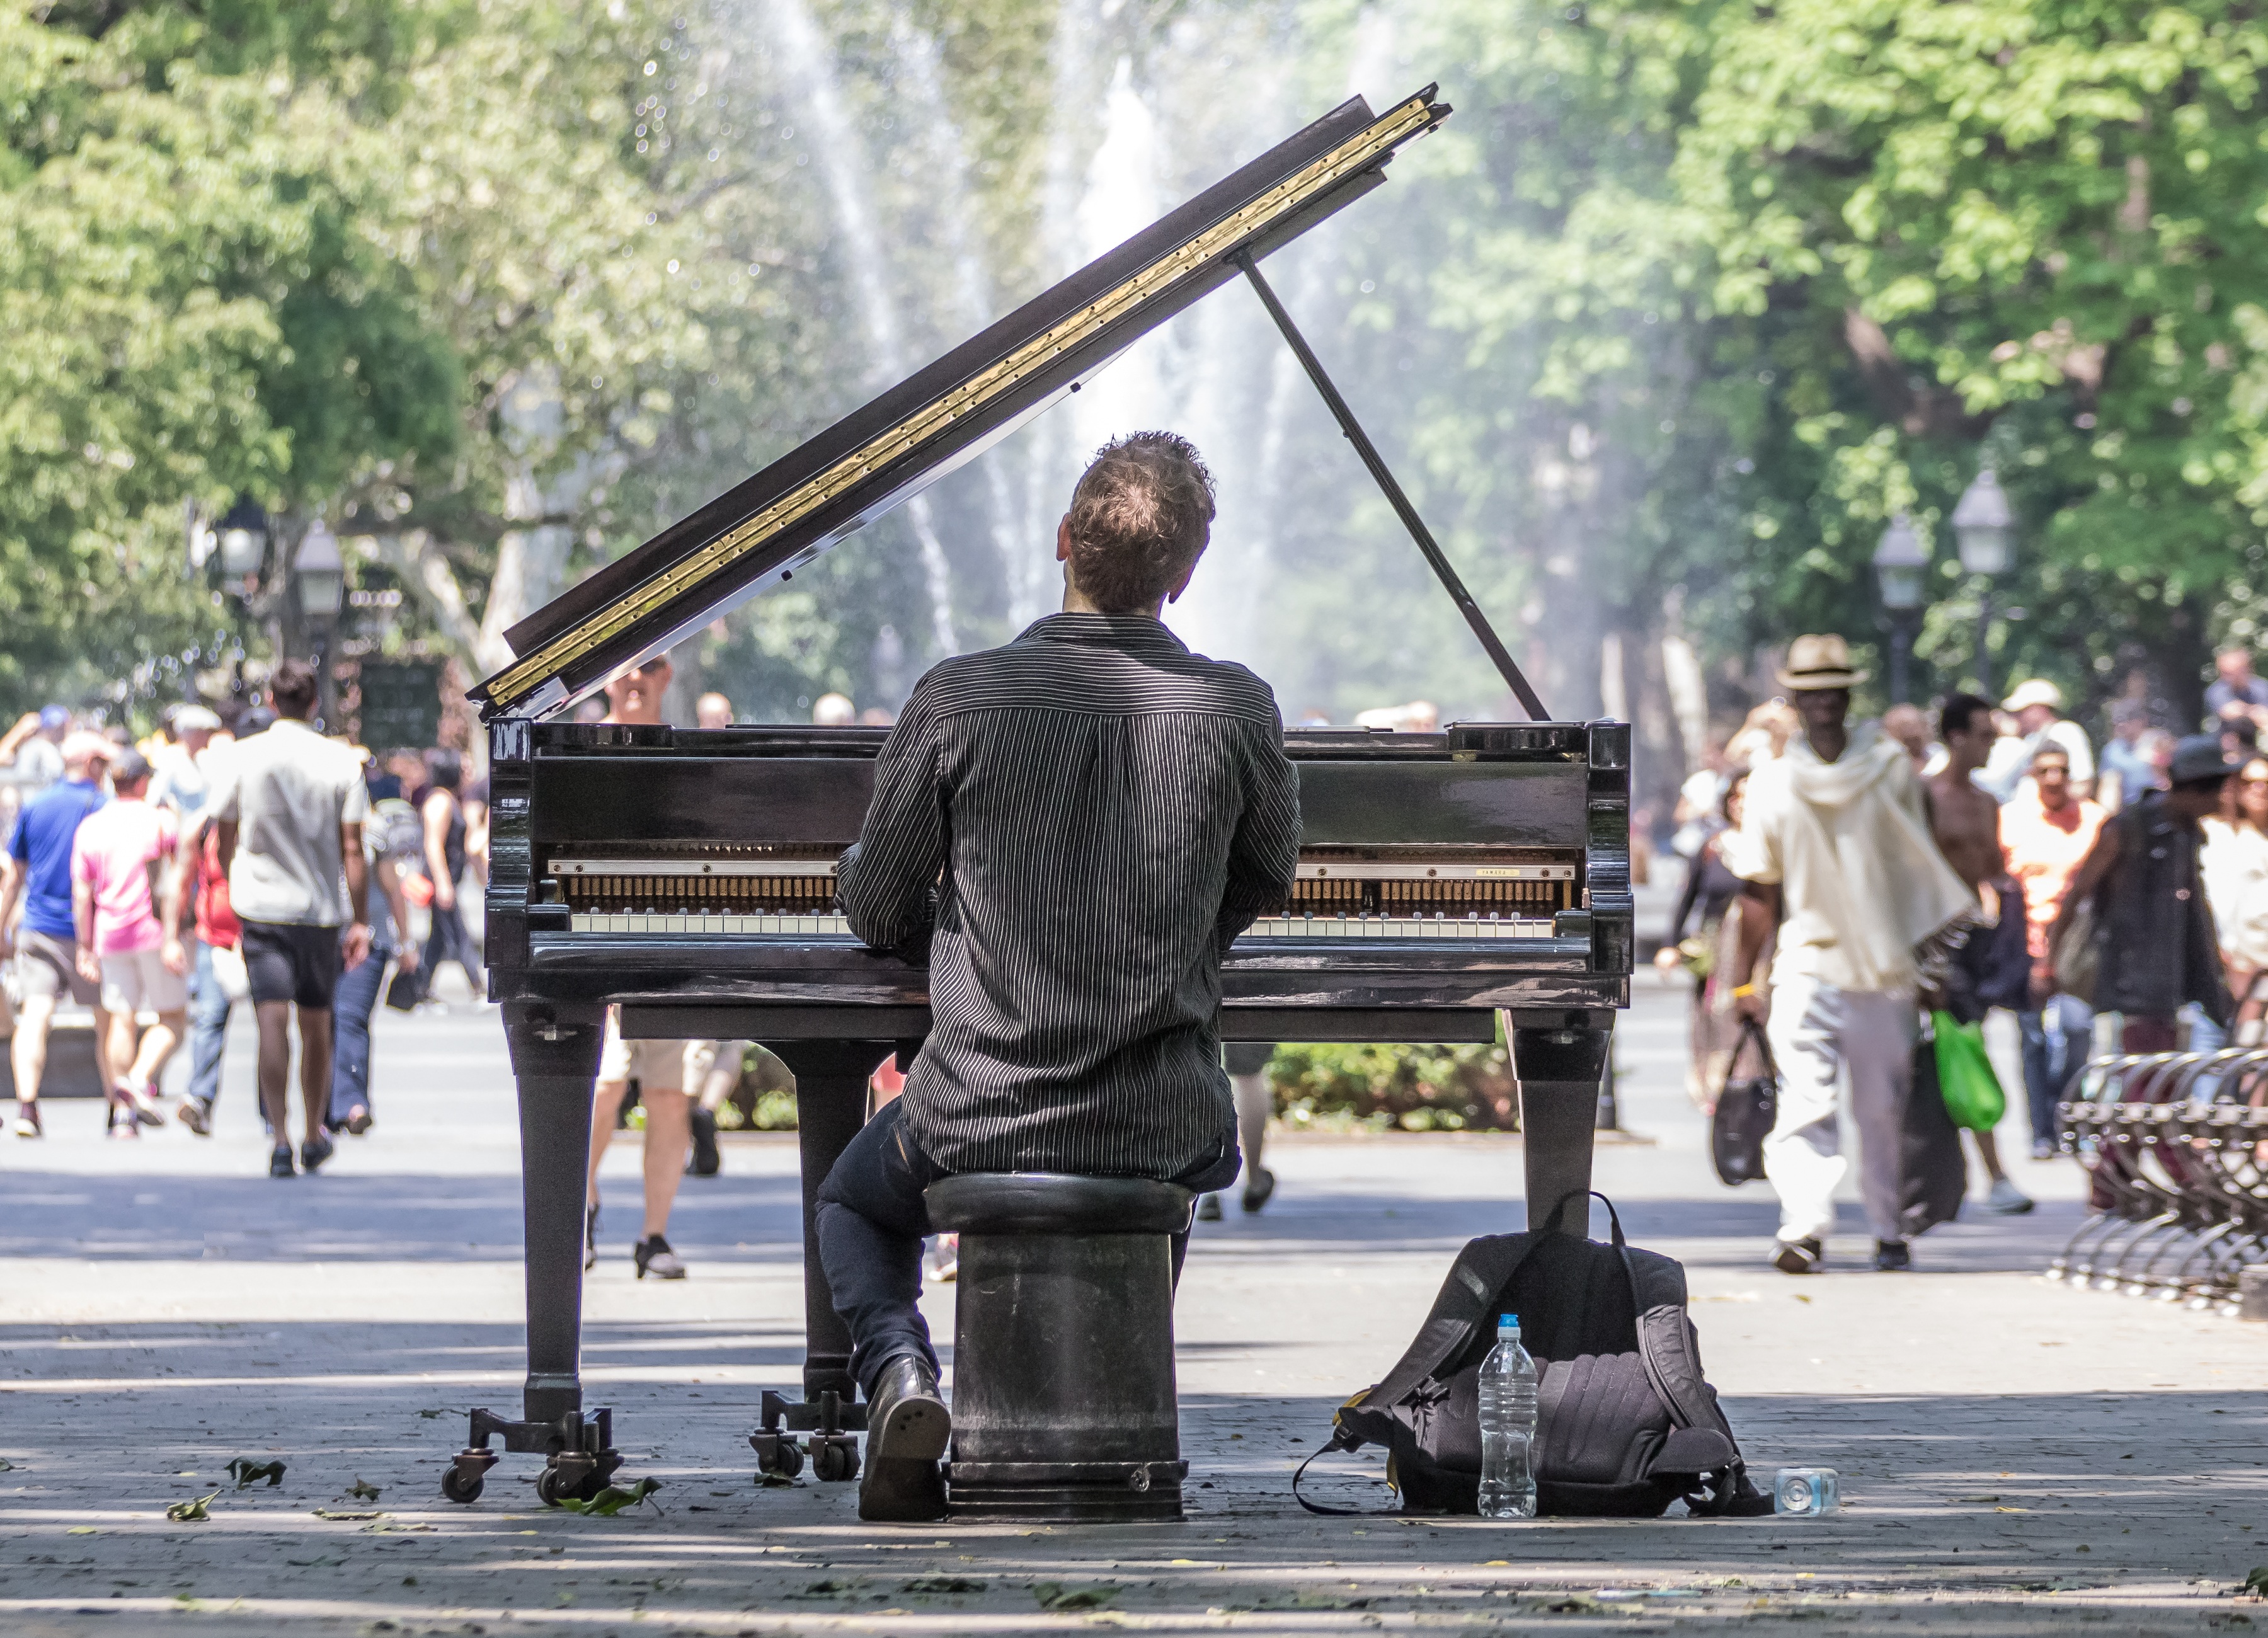
pedestrian, music, new york, manhattan, concert, instrument, solo, piano, park, artist, musician, lonely, performing, loneliness, performance, washington square park